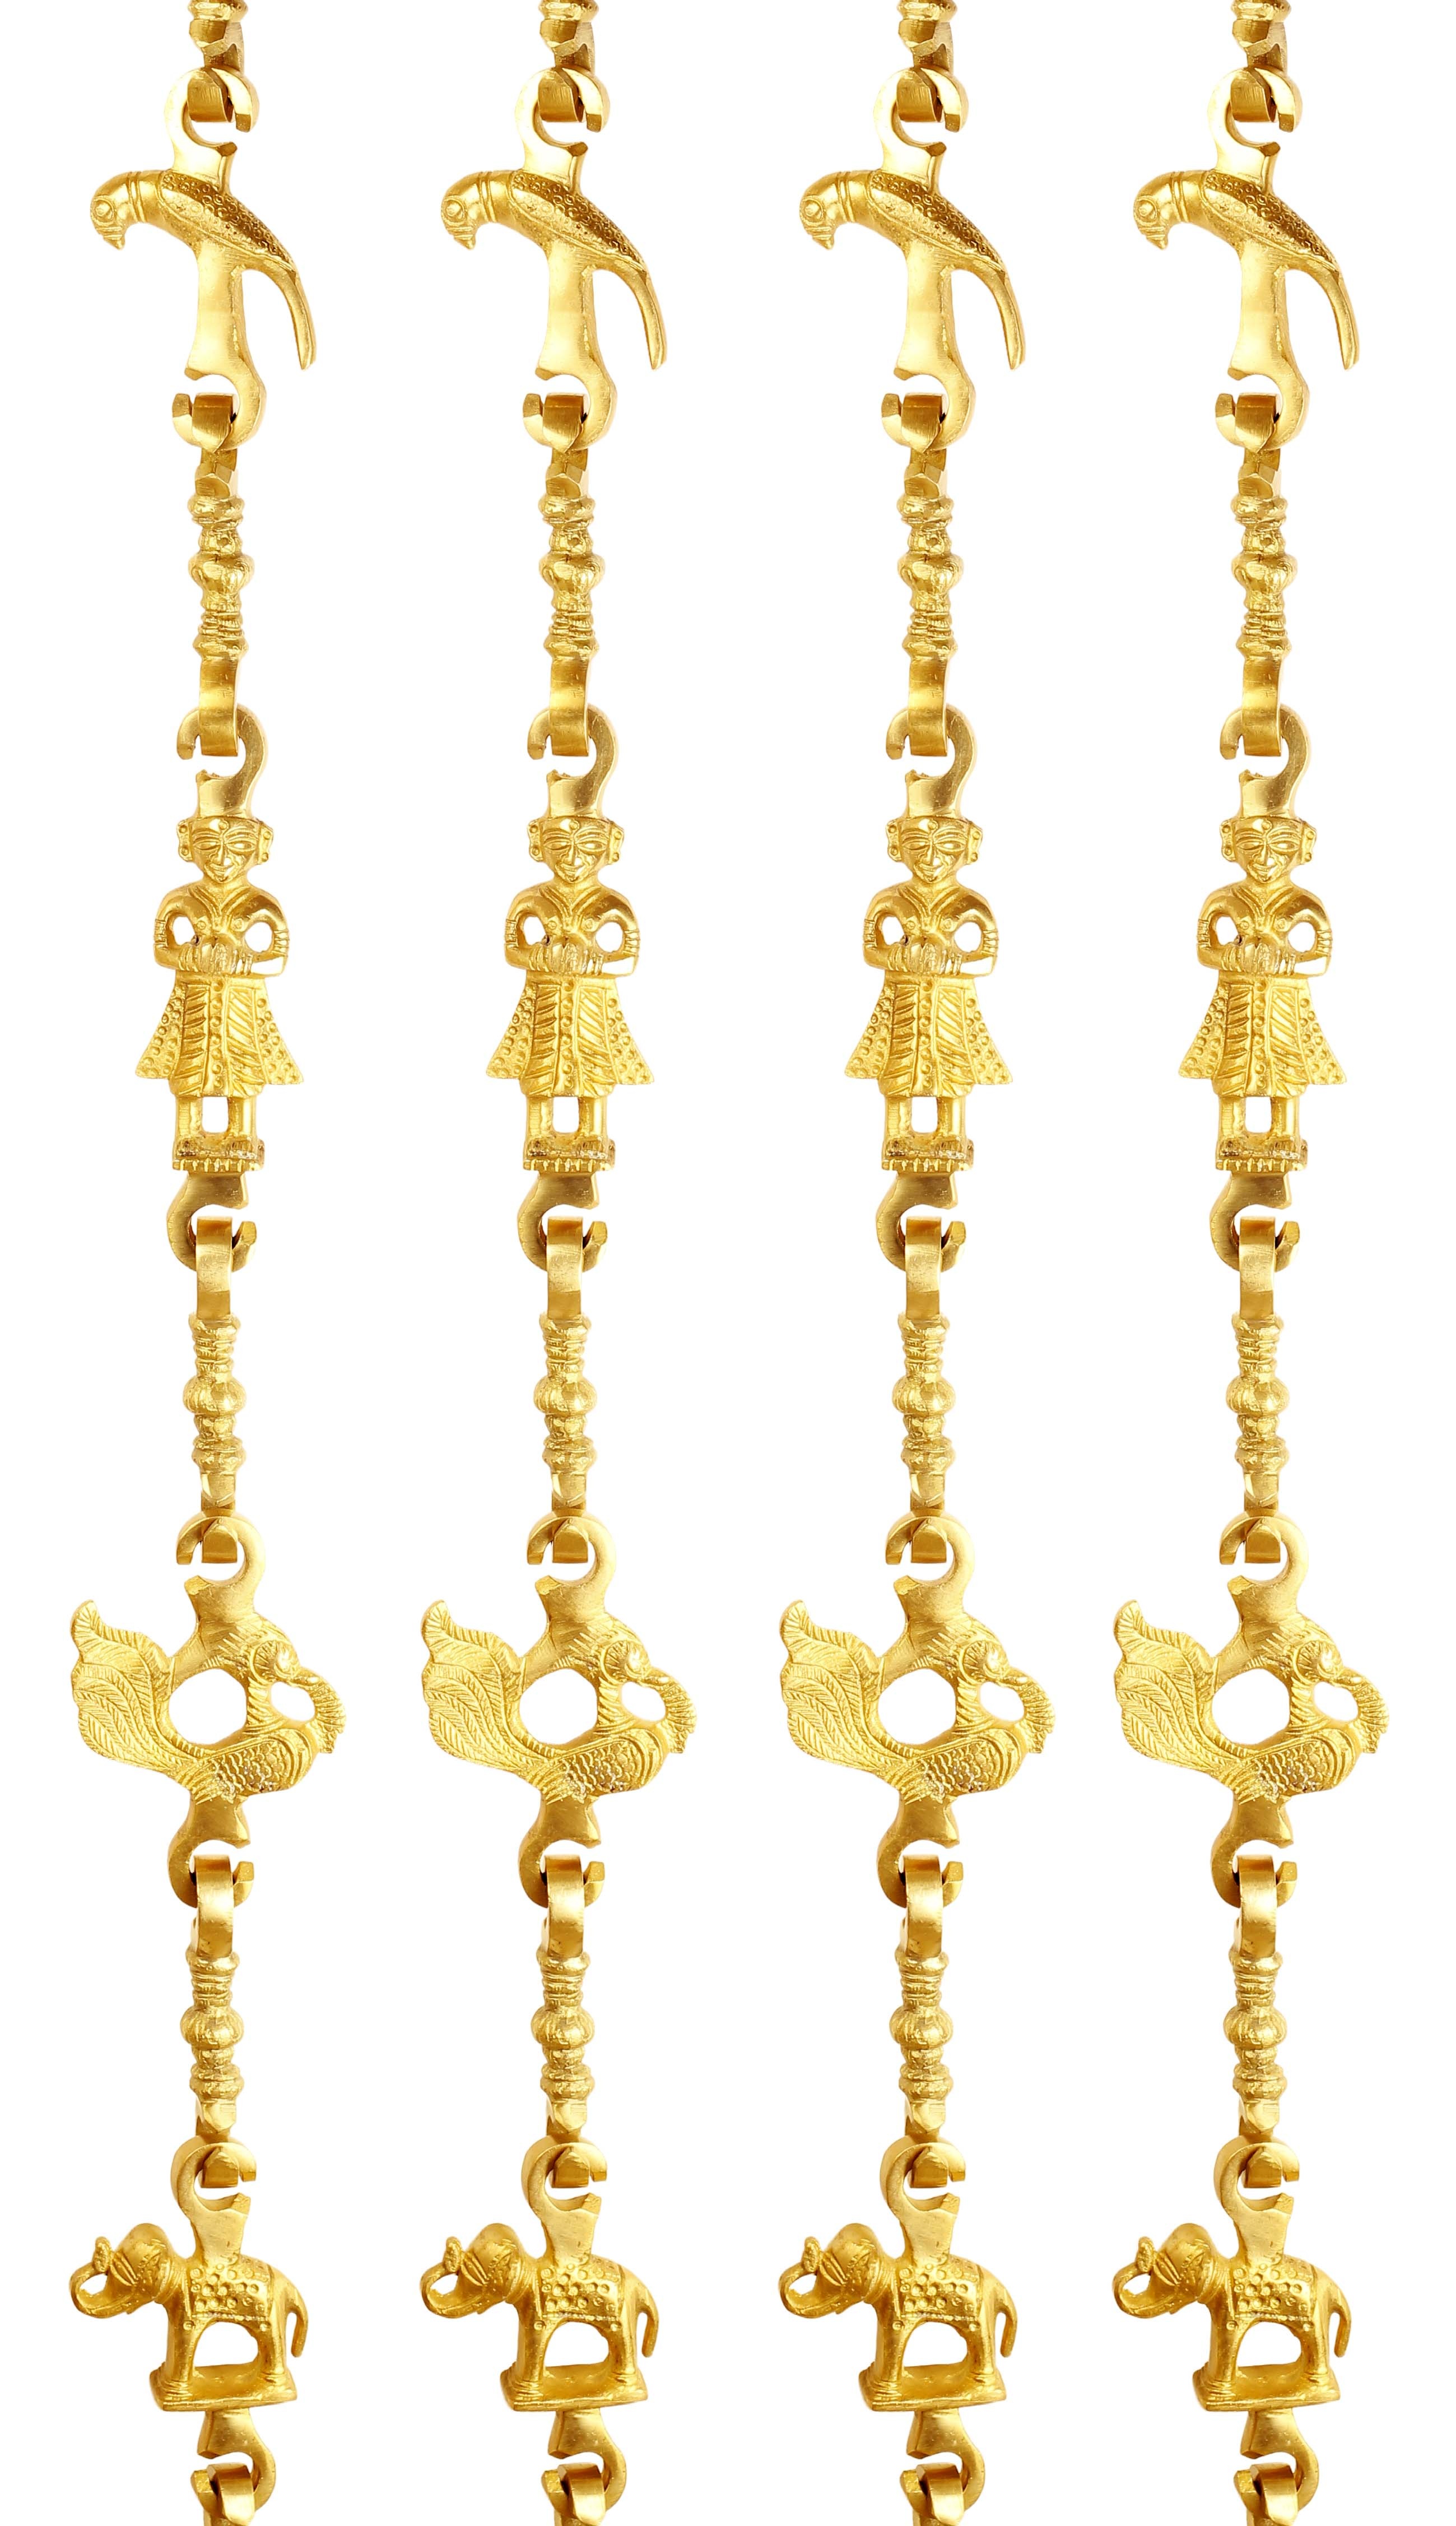
Brass Jhula Chain Parrot, Men Guard, Peacock, Elephant With 3 step Designer Chain 193.29 cm Each, Set of 4
Brand: INDIAN ART VILLA
Specification Mfd. Month/Year : August 2025 Manufacturer & Retailer: INDIAN ART VILLA, D-278, Meera Marg, Bani Park, Jaipur, Rajasthan - 302016, India Customer Support: Email - care1@indianartvilla.in | Phone - 8094254611 MRP : 47900 Country Of Origin : INDIA Material - Brass Design - Parrot, Men Guard, Peacock, Elephant Design Weight - 17720 Grams Length - 193.29 cm Number Of Pieces - 1 Key Features Material :Crafted from high-quality brass, ensuring durability, corrosion resistance, and a timeless aesthetic. Brass is chosen for its ability to retain its shine over time. Design Variety : Elephant Design :Intricately detailed brass elephants, adding an element of majesty and grandeur to the set. This design not only enhances the visual appeal but also carries cultural symbolism, symbolizing power and grace. Peacock Design :Elegant and graceful peacock motifs, symbolizing beauty and cultural significance. The intricate detailing of peacock feathers enhances the overall visual appeal, adding a touch of nature's splendor. Men Guard Design :Regal and noble figures crafted in brass, contributing to the overall traditional and aristocratic aesthetics of the set. The Men Guard design adds cultural symbolism and visual appeal. Length : Each chain measures 193.29 cm, providing ample length for hanging and decorating swings or jhulas in various settings. This beautiful and useful Product has been handcrafted and Artisan Crafted by skilled craftsmen of Indian Art Villa with care & love and is of exceptional quality which makes it a perfect Gift for all occasions. Order this Brass Horse, Men Guard, Peacock Design from IndianArtVilla at Great deals & offers and get a contactless delivery at your doorstep. Description Indian Art Villa Brass Jhula Chain Set of 4 is a captivating blend of artistry and cultural symbolism, each chain measuring an impressive 193.29 cm. Crafted from high-quality brass, these chains not only serve as functional elements for supporting swings or jhulas but also stand as exquisite representations of traditional Indian craftsmanship.The Horse Design, a central feature in this set, introduces an element of strength and grace. The brass horses, intricately detailed and majestically portrayed, evoke a sense of dynamism and energy. This design not only adds visual appeal to the jhula chains but also symbolizes power and vitality, creating a focal point of elegance and movement. Indian Art Villa Brass Jhula Chain Set of 4, featuring Horse, Men Guard, Peacock, and Rudraksh designs, transforms functional elements into visually striking and culturally resonant pieces. Whether suspended indoors or outdoors, this set adds a touch of tradition, elegance, and symbolism to any living space, celebrating the rich heritage of Indian craftsmanship.
Category: Home & Garden > Lawn & Garden > Outdoor Living > Porch Swing Accessories > Porch Swing Chains